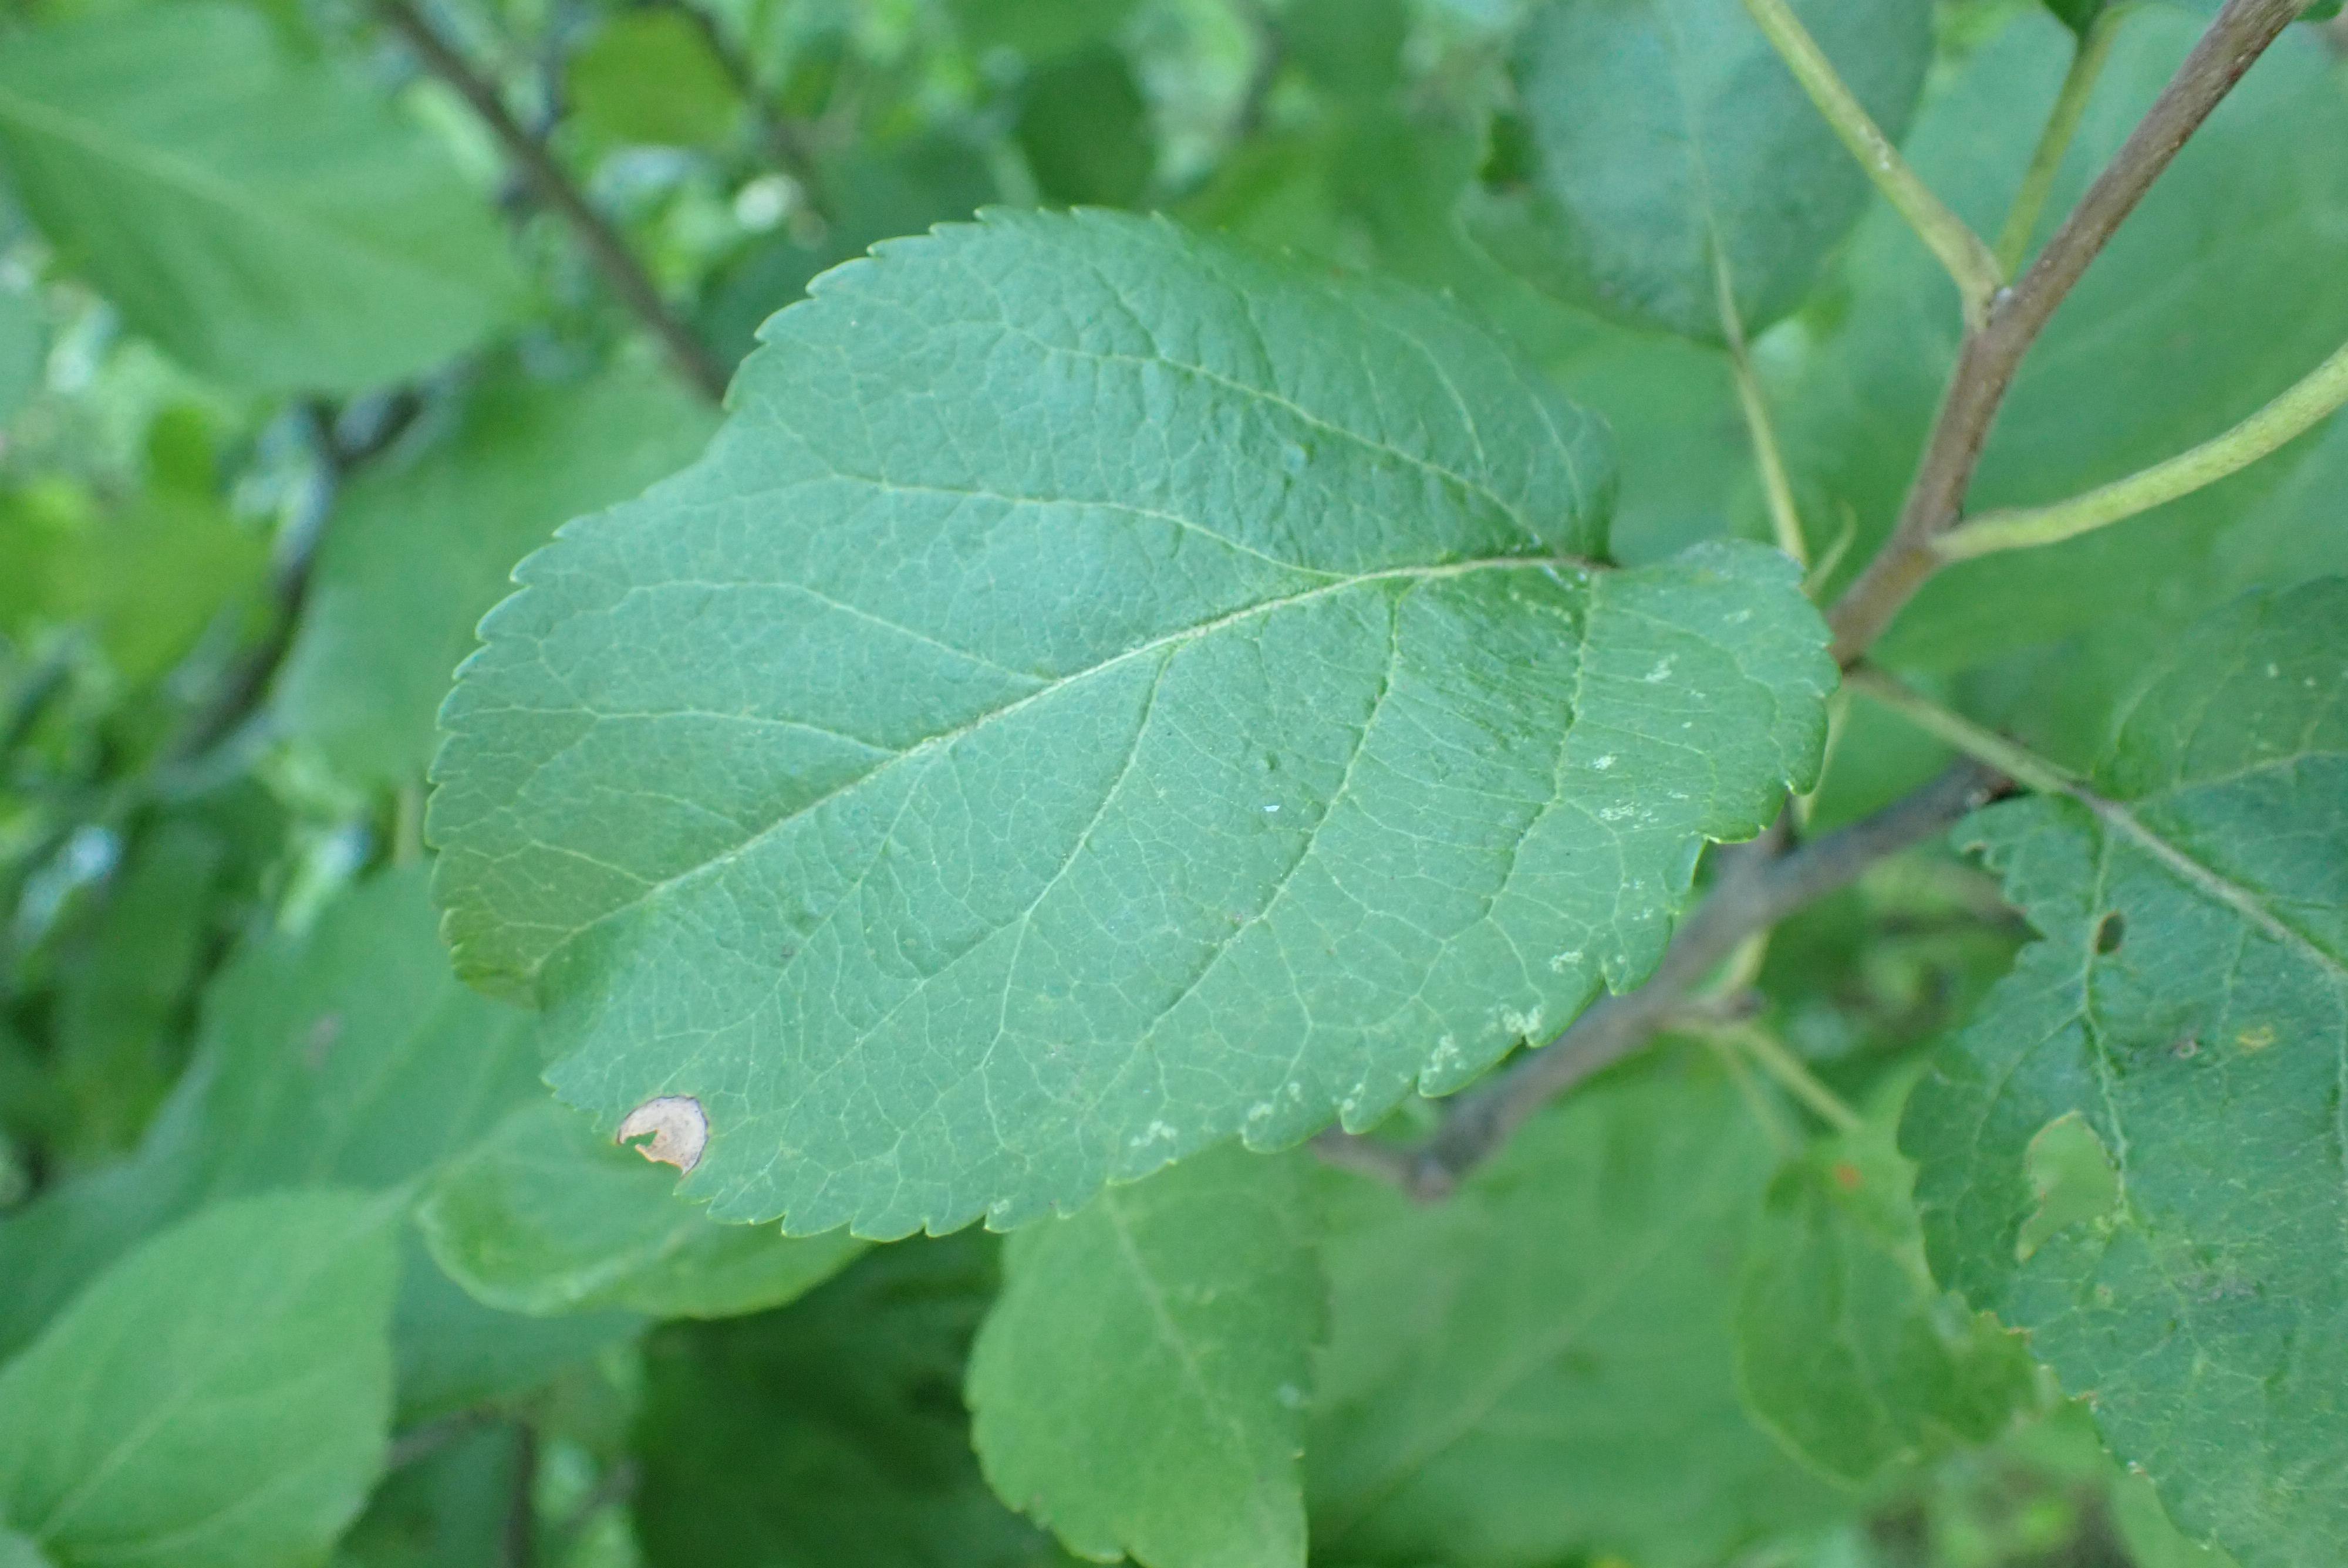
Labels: frog_eye_leaf_spot